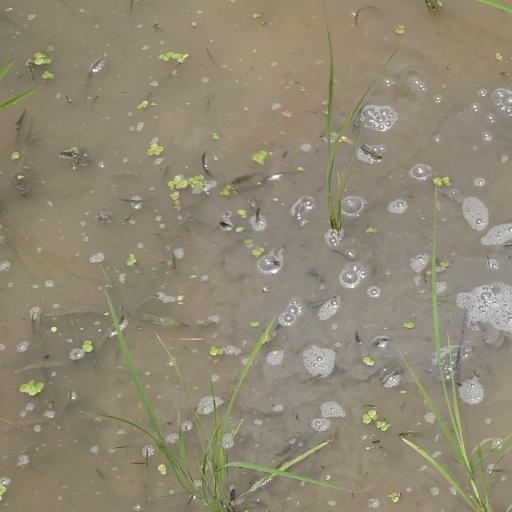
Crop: rice